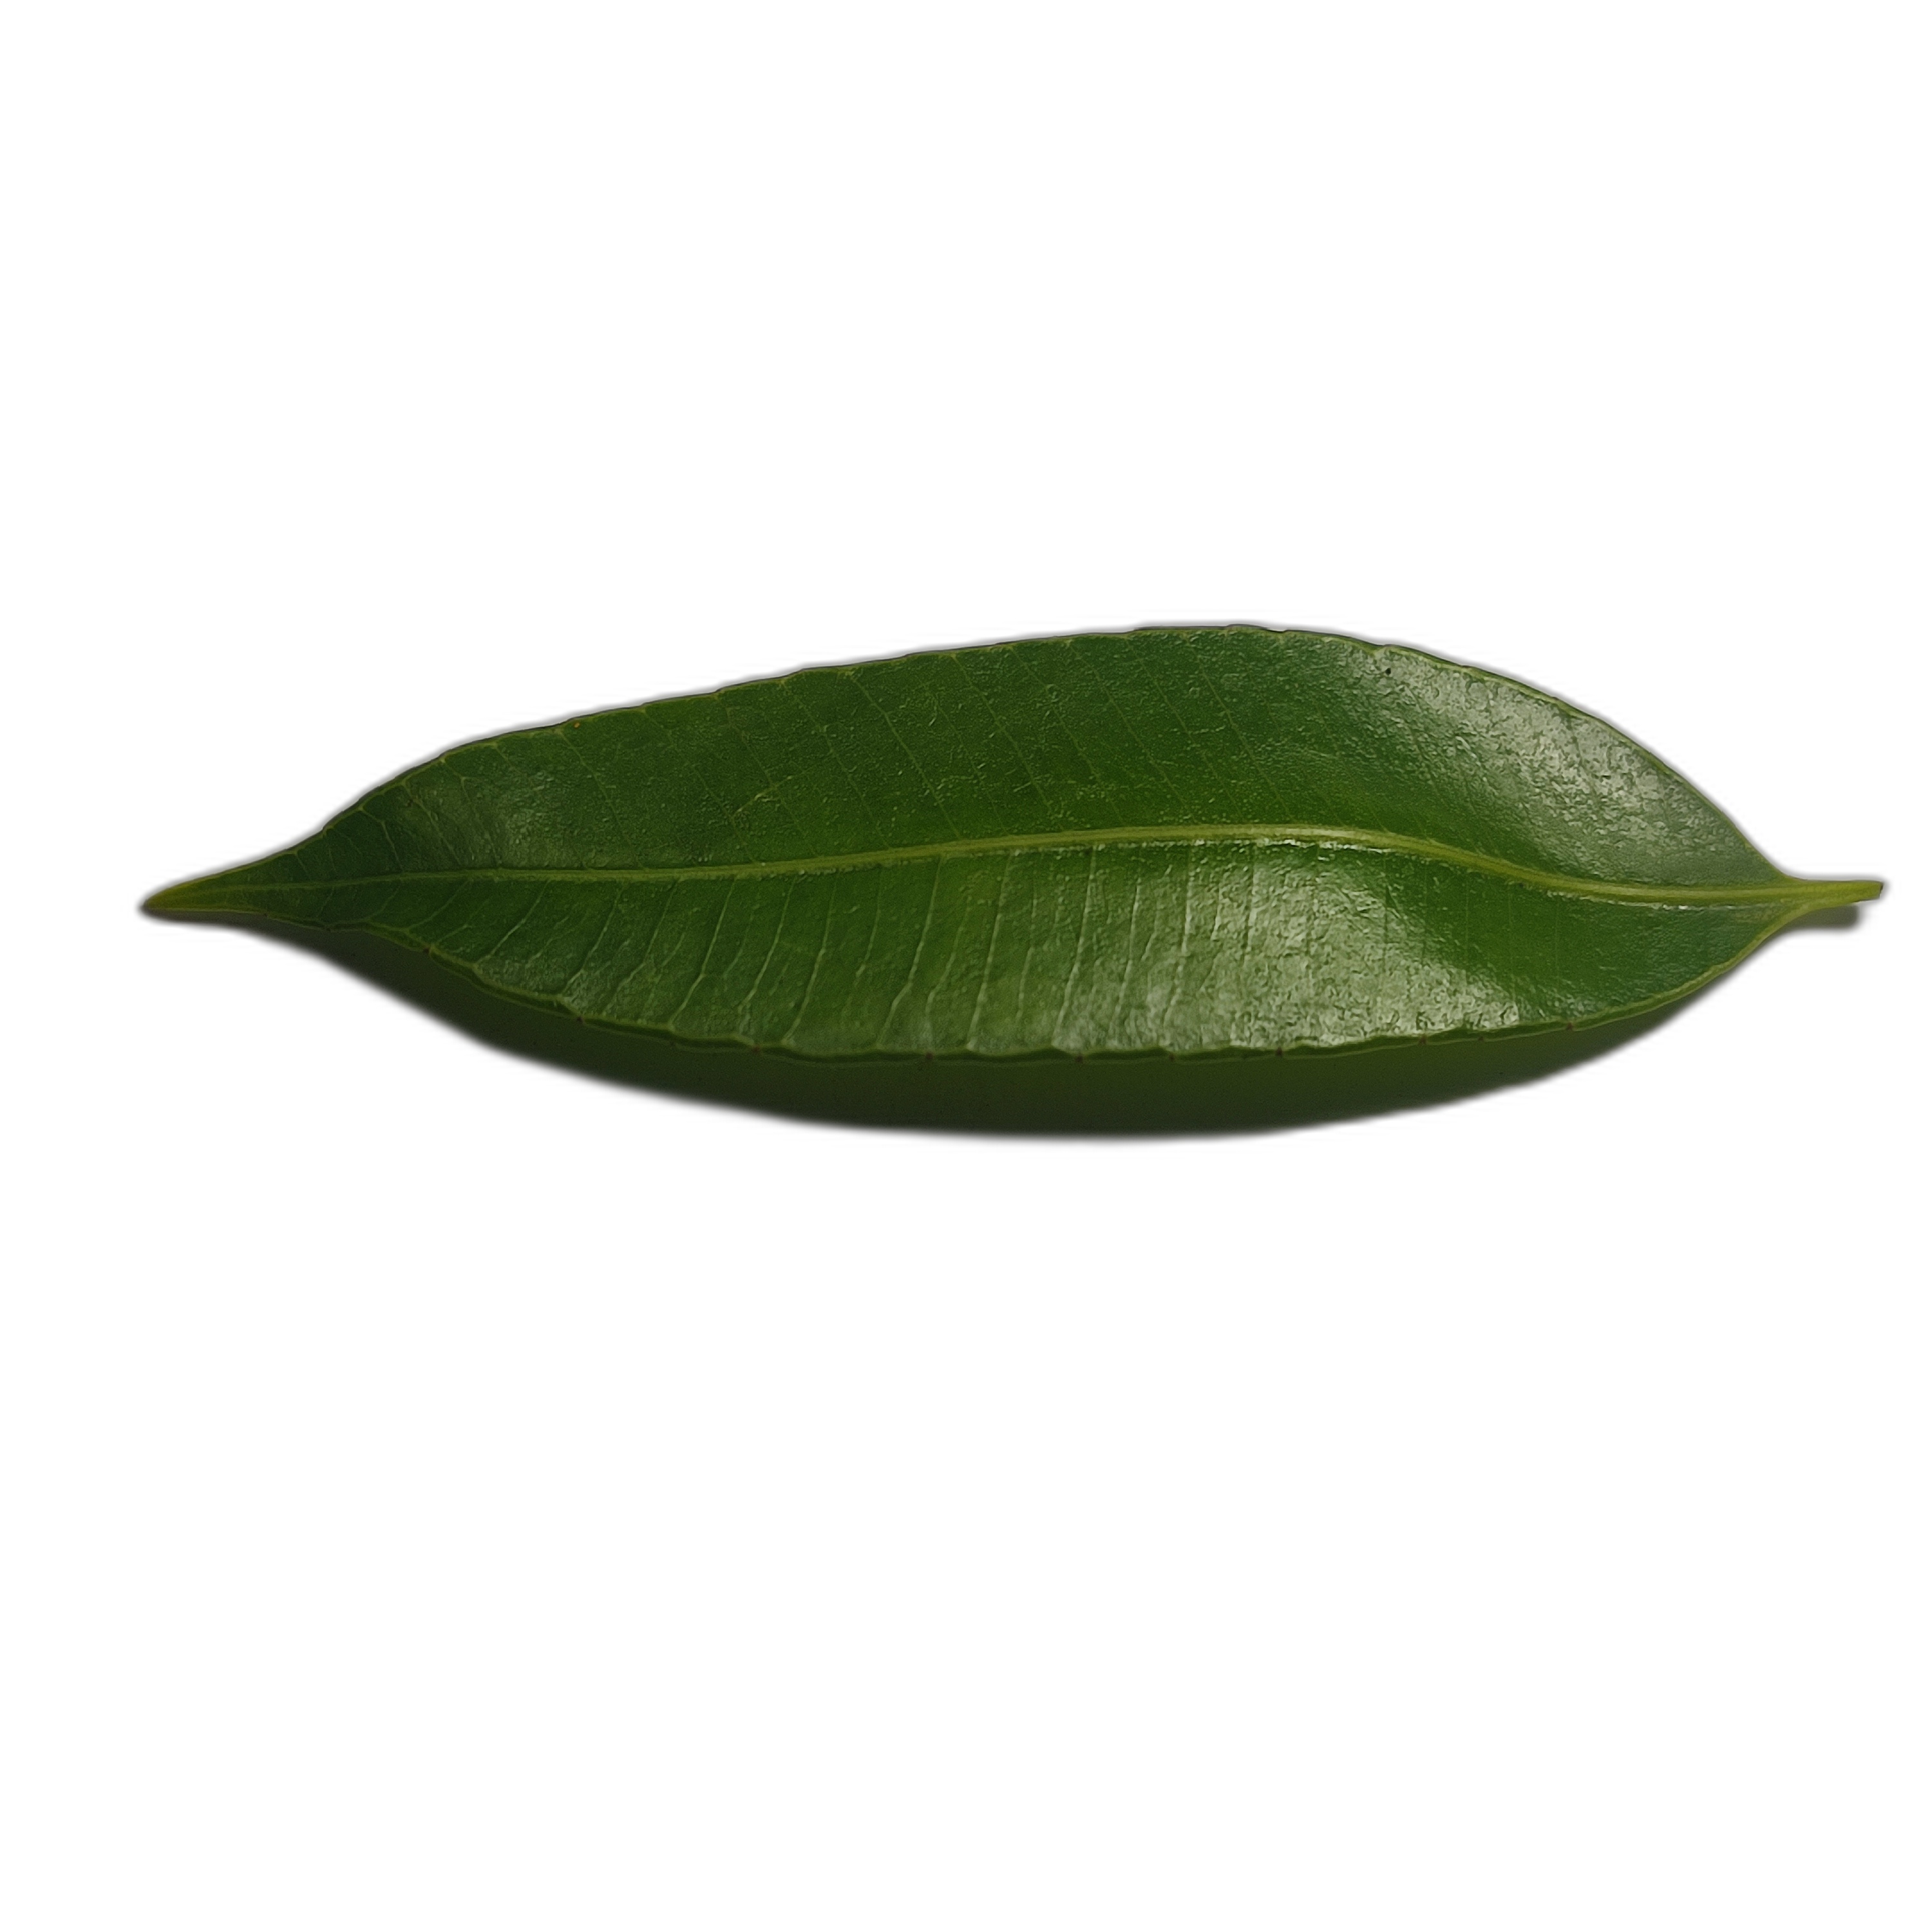
Label: healthy